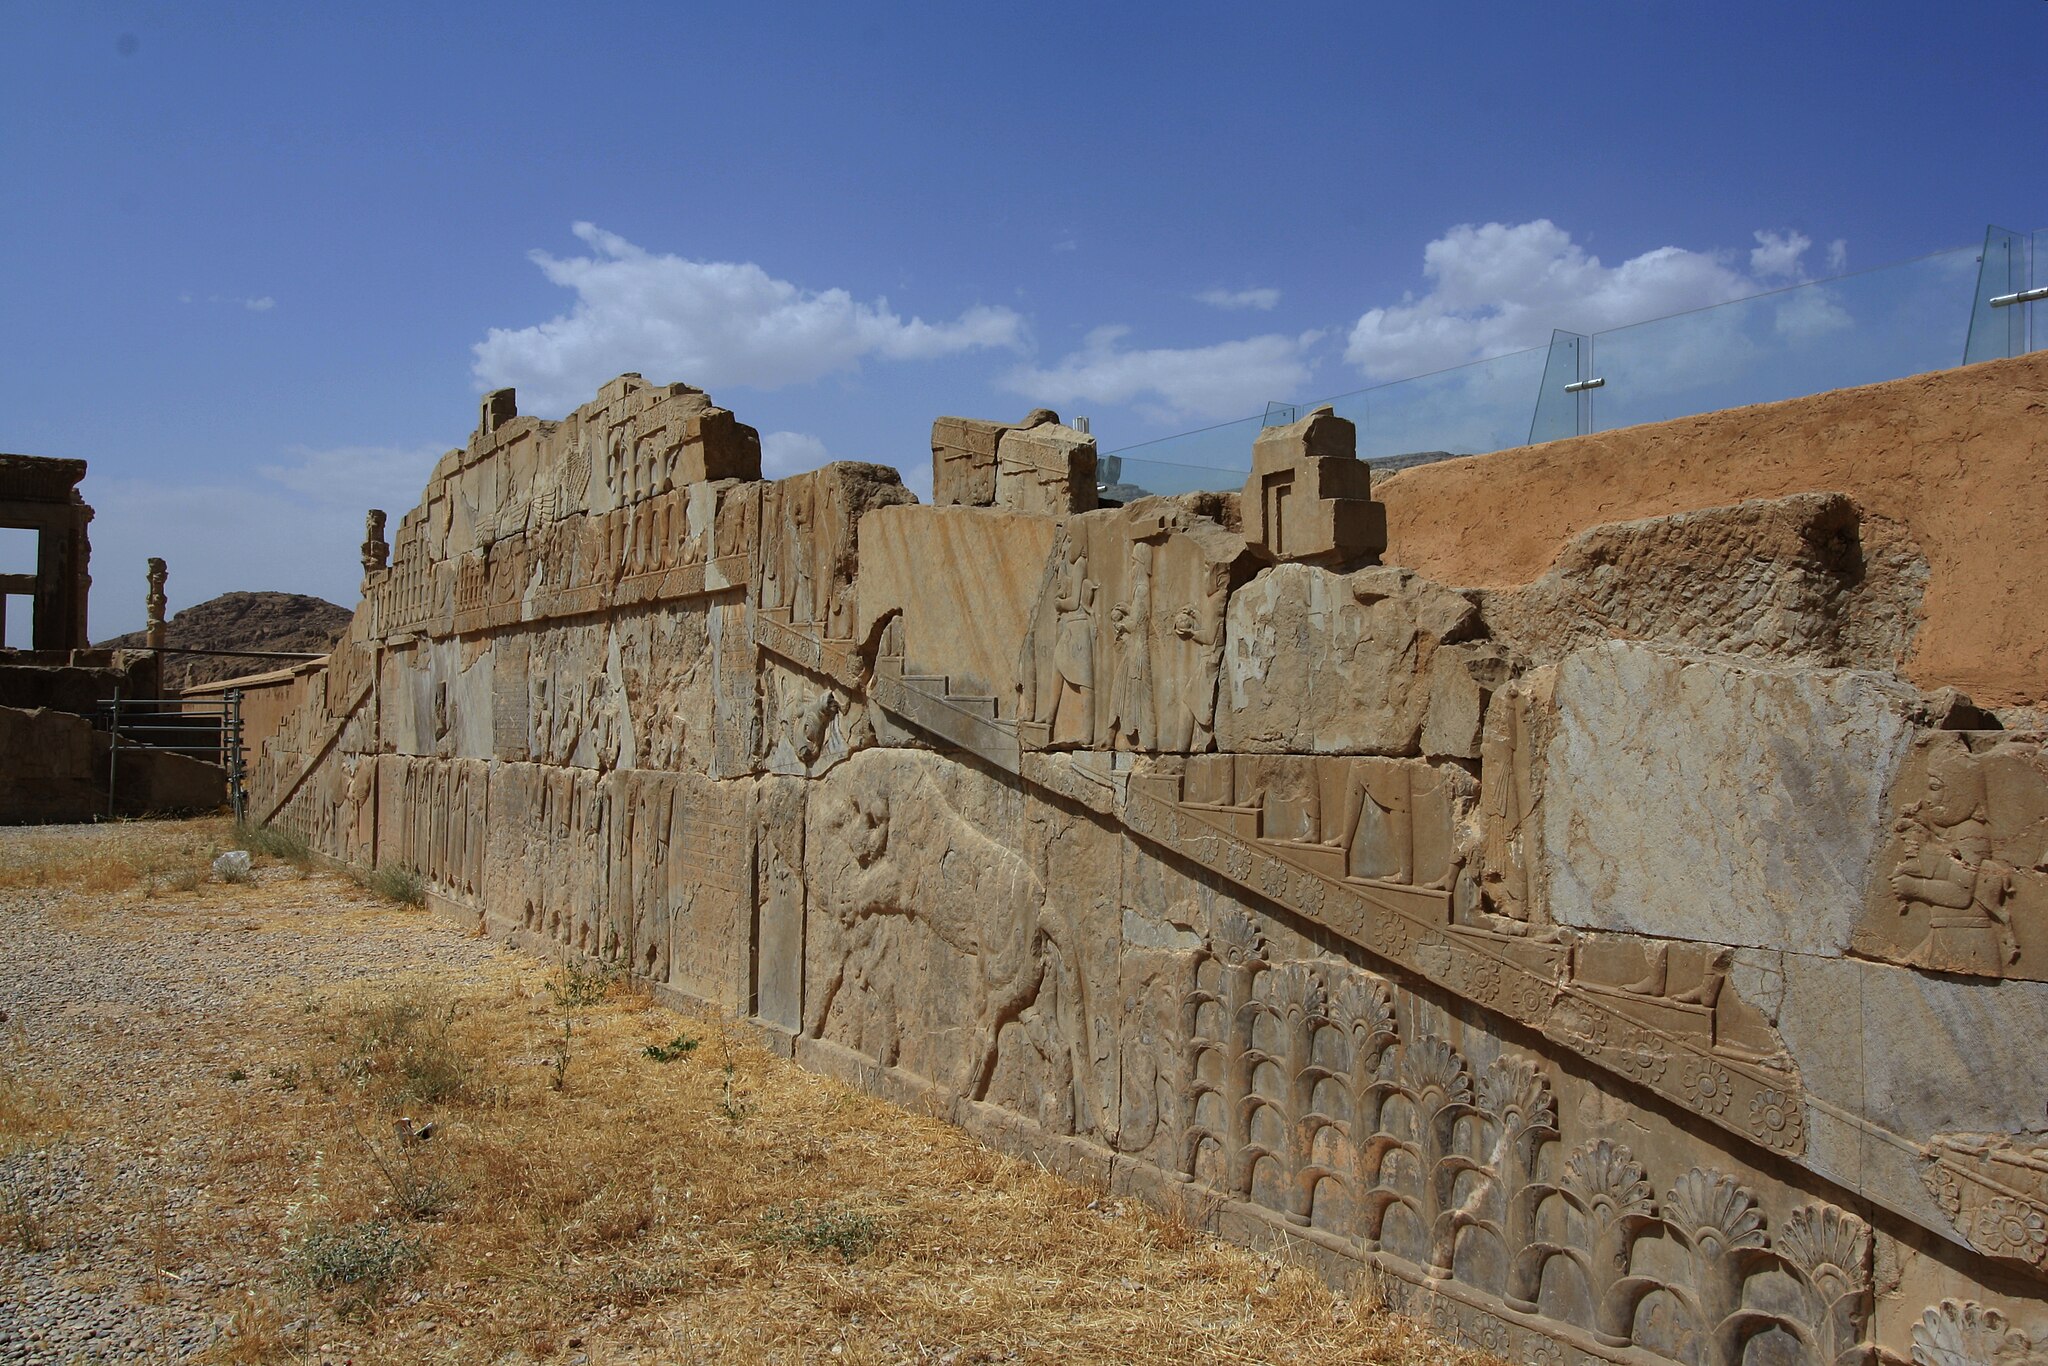
Title: Persepolis (18149477514)
Description: Persepolis
Date: 2015-06-11 11:53
Categories: Flickr images reviewed by FlickreviewR 2, 2015 in Persepolis, Western staircase of Hadish, Files from Blondinrikard Fröberg Flickr stream